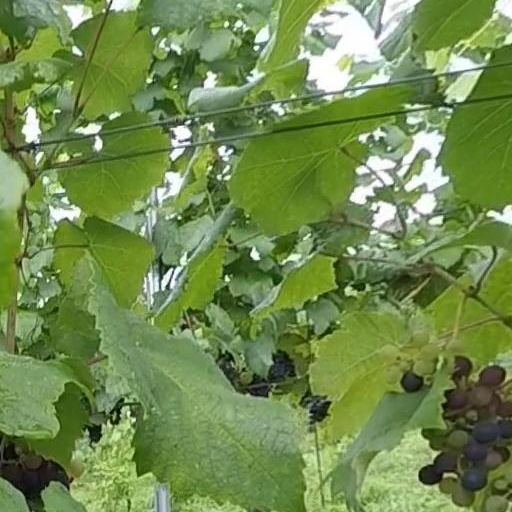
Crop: grape